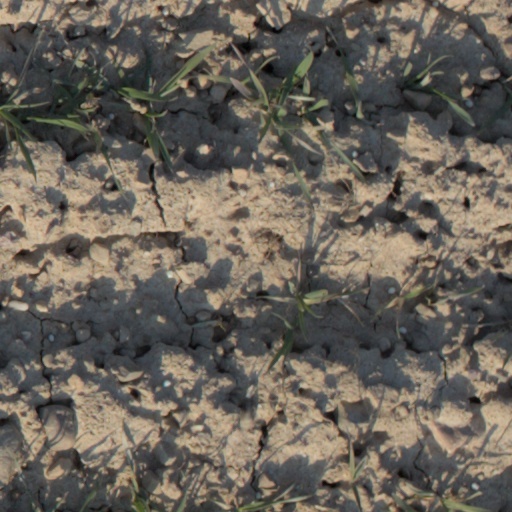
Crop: wheat